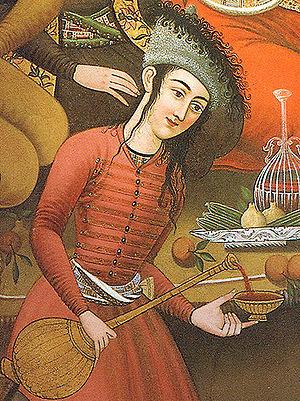
Longtemps, la viticulture fut une spécialité de quelques pays — dont la Grèce, l'Italie, la France, l'Allemagne, l'Espagne et le Portugal — mais aujourd'hui, une cinquantaine de pays peuvent disputer à l'Europe le privilège de planter des vignes et de récolter du vin. La tradition biblique selon laquelle la divinité aurait accordé à Noé échoué sur le mont Ararat le privilège de planter la vigne recouvre une réalité historique puisque les premières vignes cultivées pendant l'Antiquité l'ont été dans le Croissant fertile. Toutefois, les recherches scientifiques ont prouvé que les premières vinifications se sont faites dans l'actuelle Géorgie il y a près de 8'000 ans.
Le vin persan, également appelé Mey et Badeh, est un symbole culturel et une tradition en Iran, et a une présence significative dans la mythologie persane, la littérature persane et la miniature persane.
La viticulture en Iran remonte à la plus haute Antiquité et a été un élément majeur de la culture iranienne. La tradition vinicole a perduré malgré les restrictions gouvernementales actuelles, mais le vignoble destiné à la production de raisin de table est très développé.